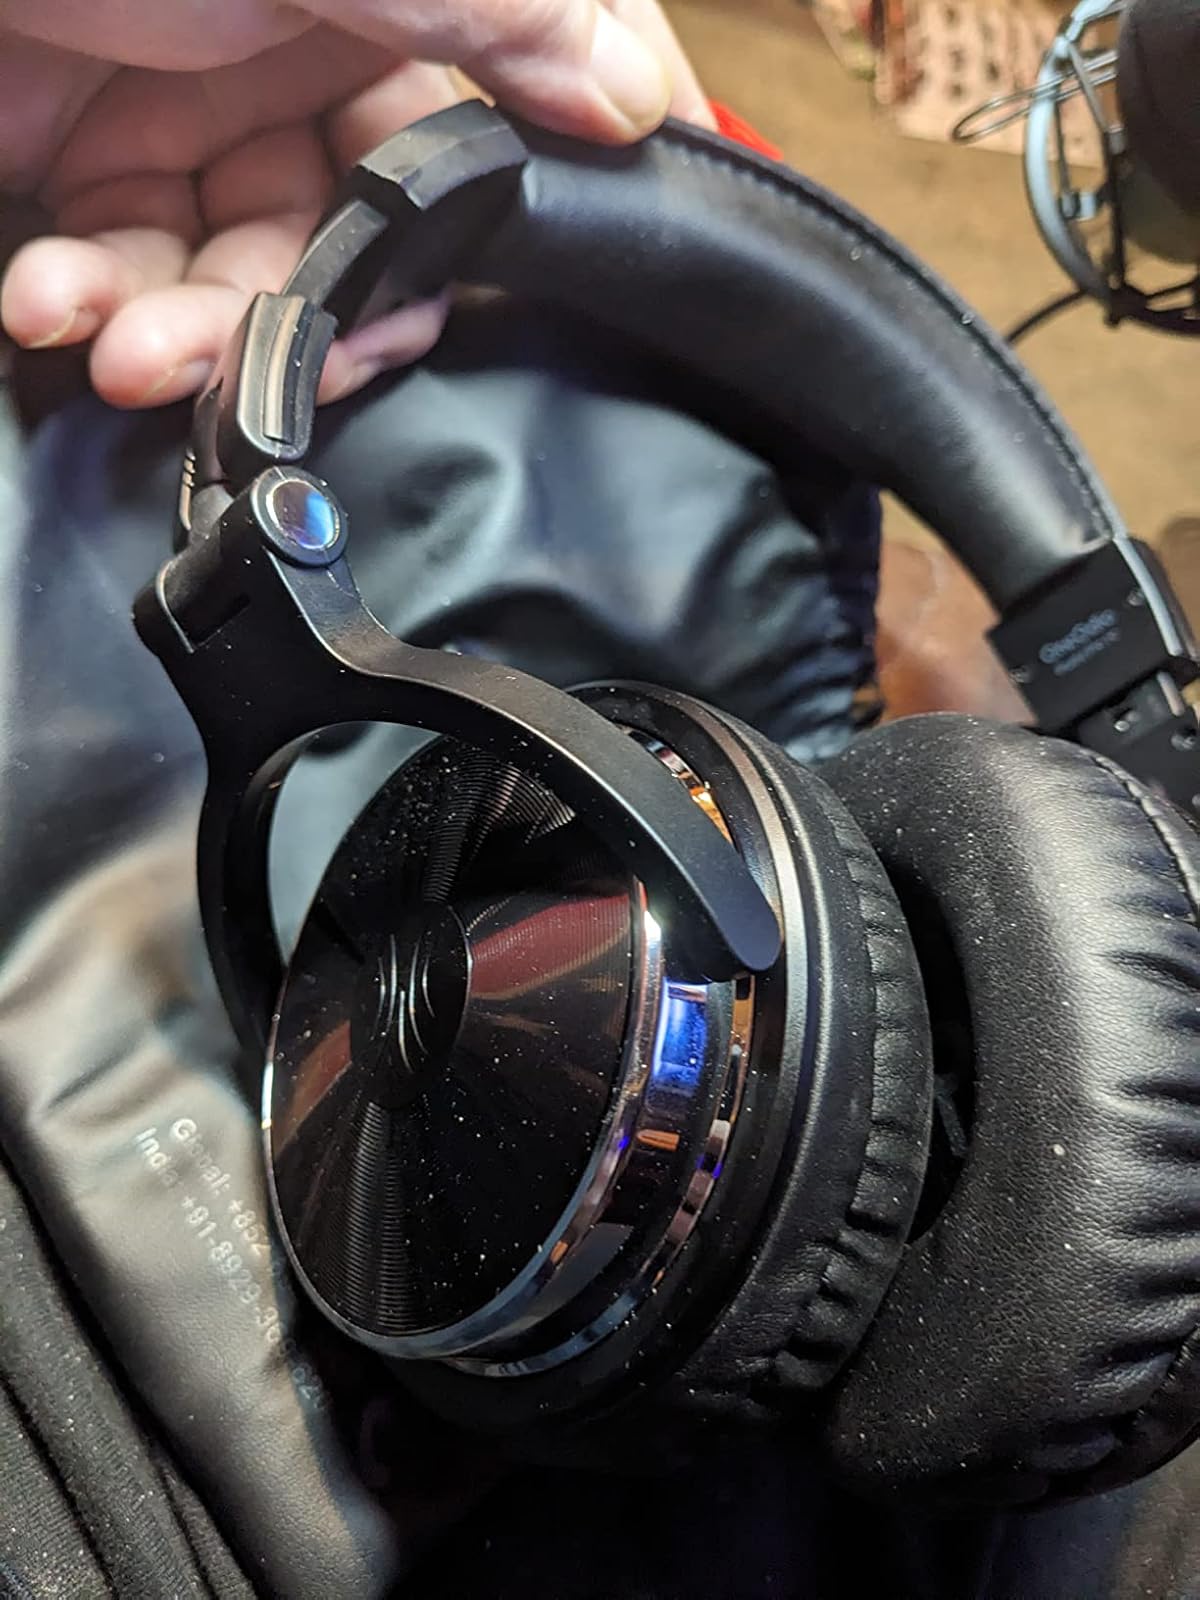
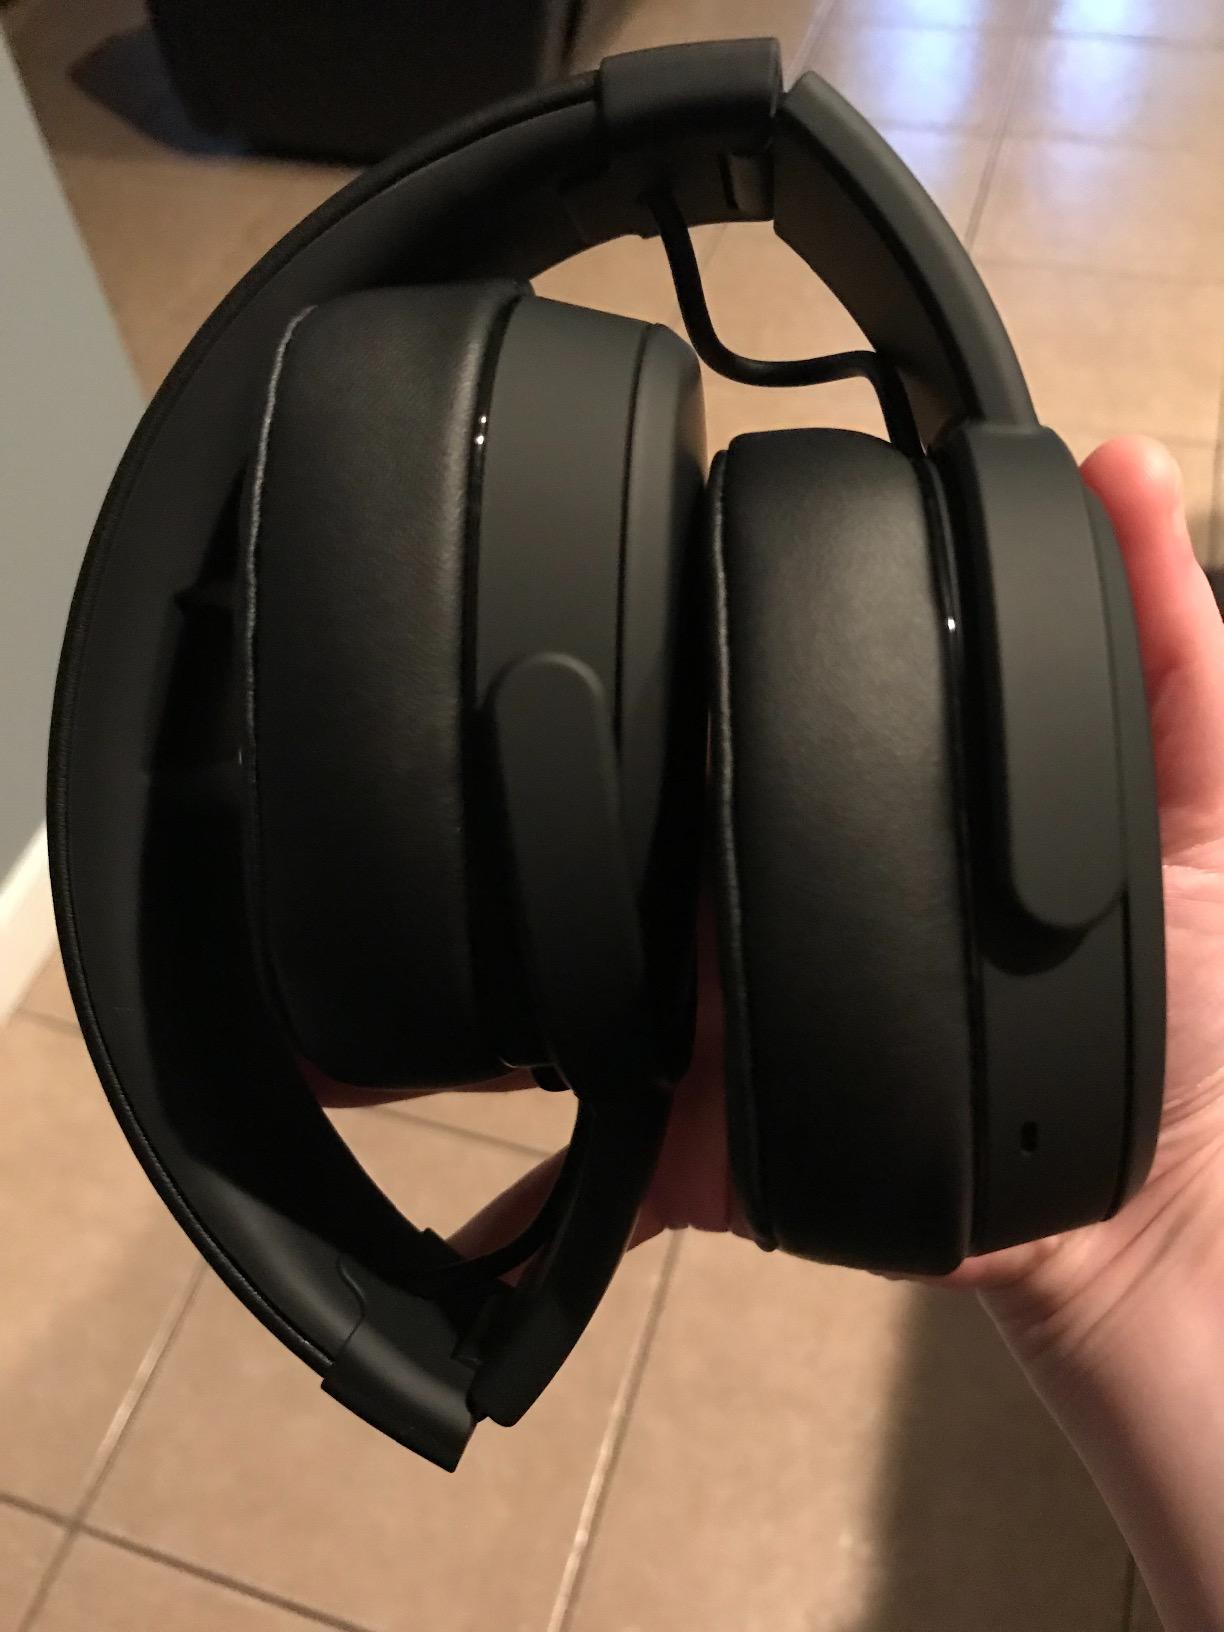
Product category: headphones
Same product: no